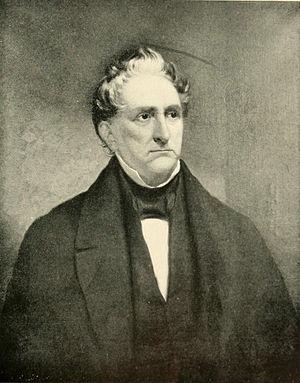
Depuis l'indépendance des États-Unis, l'État du Connecticut élit deux sénateurs, membres du Sénat fédéral.